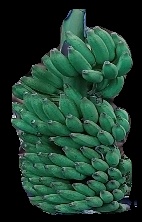
Variety: elakki-bale
Grade: grade1